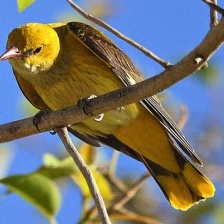
Species: EURASIAN GOLDEN ORIOLE
Scientific name: ORIOLUS ORIOLUS